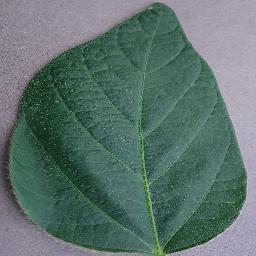
Label: Soybean___healthy